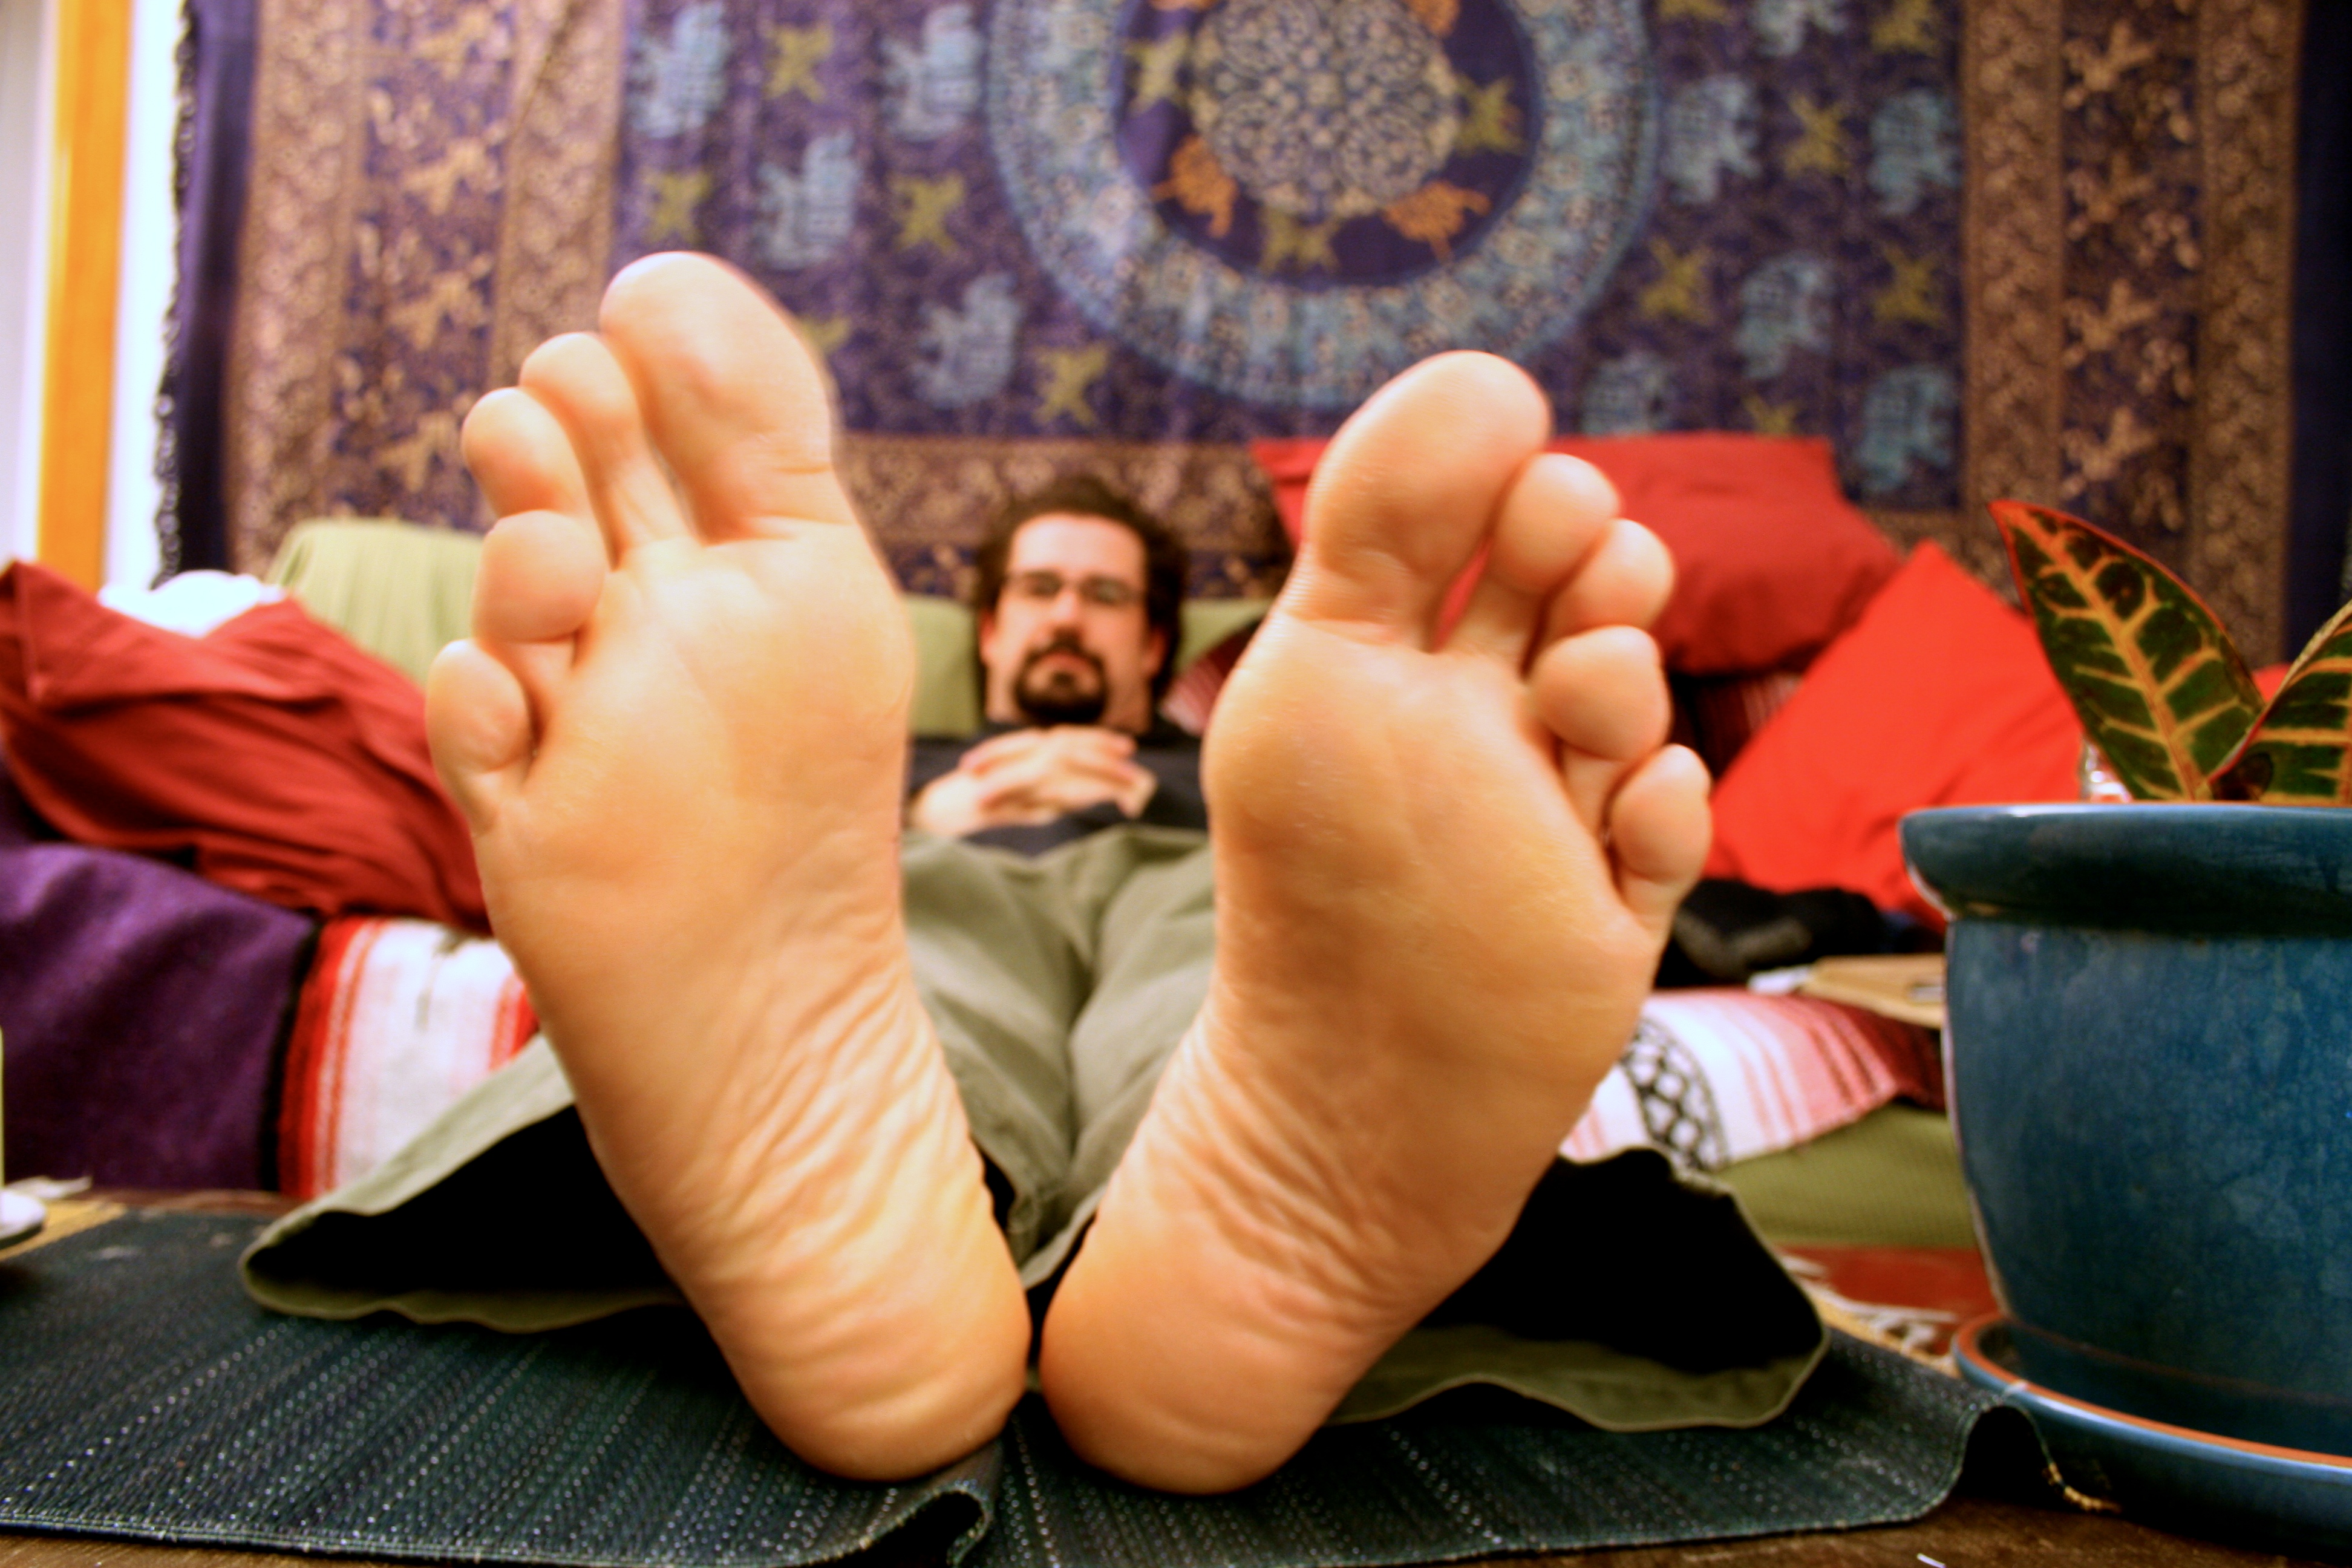
hand, feet, leg, portrait, finger, foot, sitting, sole, child, human body, infant, selfportrait, footwear, human positions